Mpho Koaho

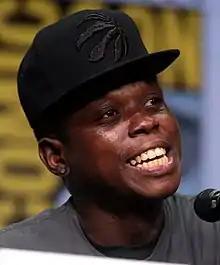
Koaho at the 2017 San Diego Comic-Con

Mpho Koaho (born 22 April 1979) is a Canadian actor. He portrayed Anthony on the TNT science fiction series "Falling Skies" (2011–2015) and was also a series regular on the Teletoon action adventure "MetaJets" (2011) and the BBC America science fiction comedy "Dirk Gently's Holistic Detective Agency" (2016–2017).